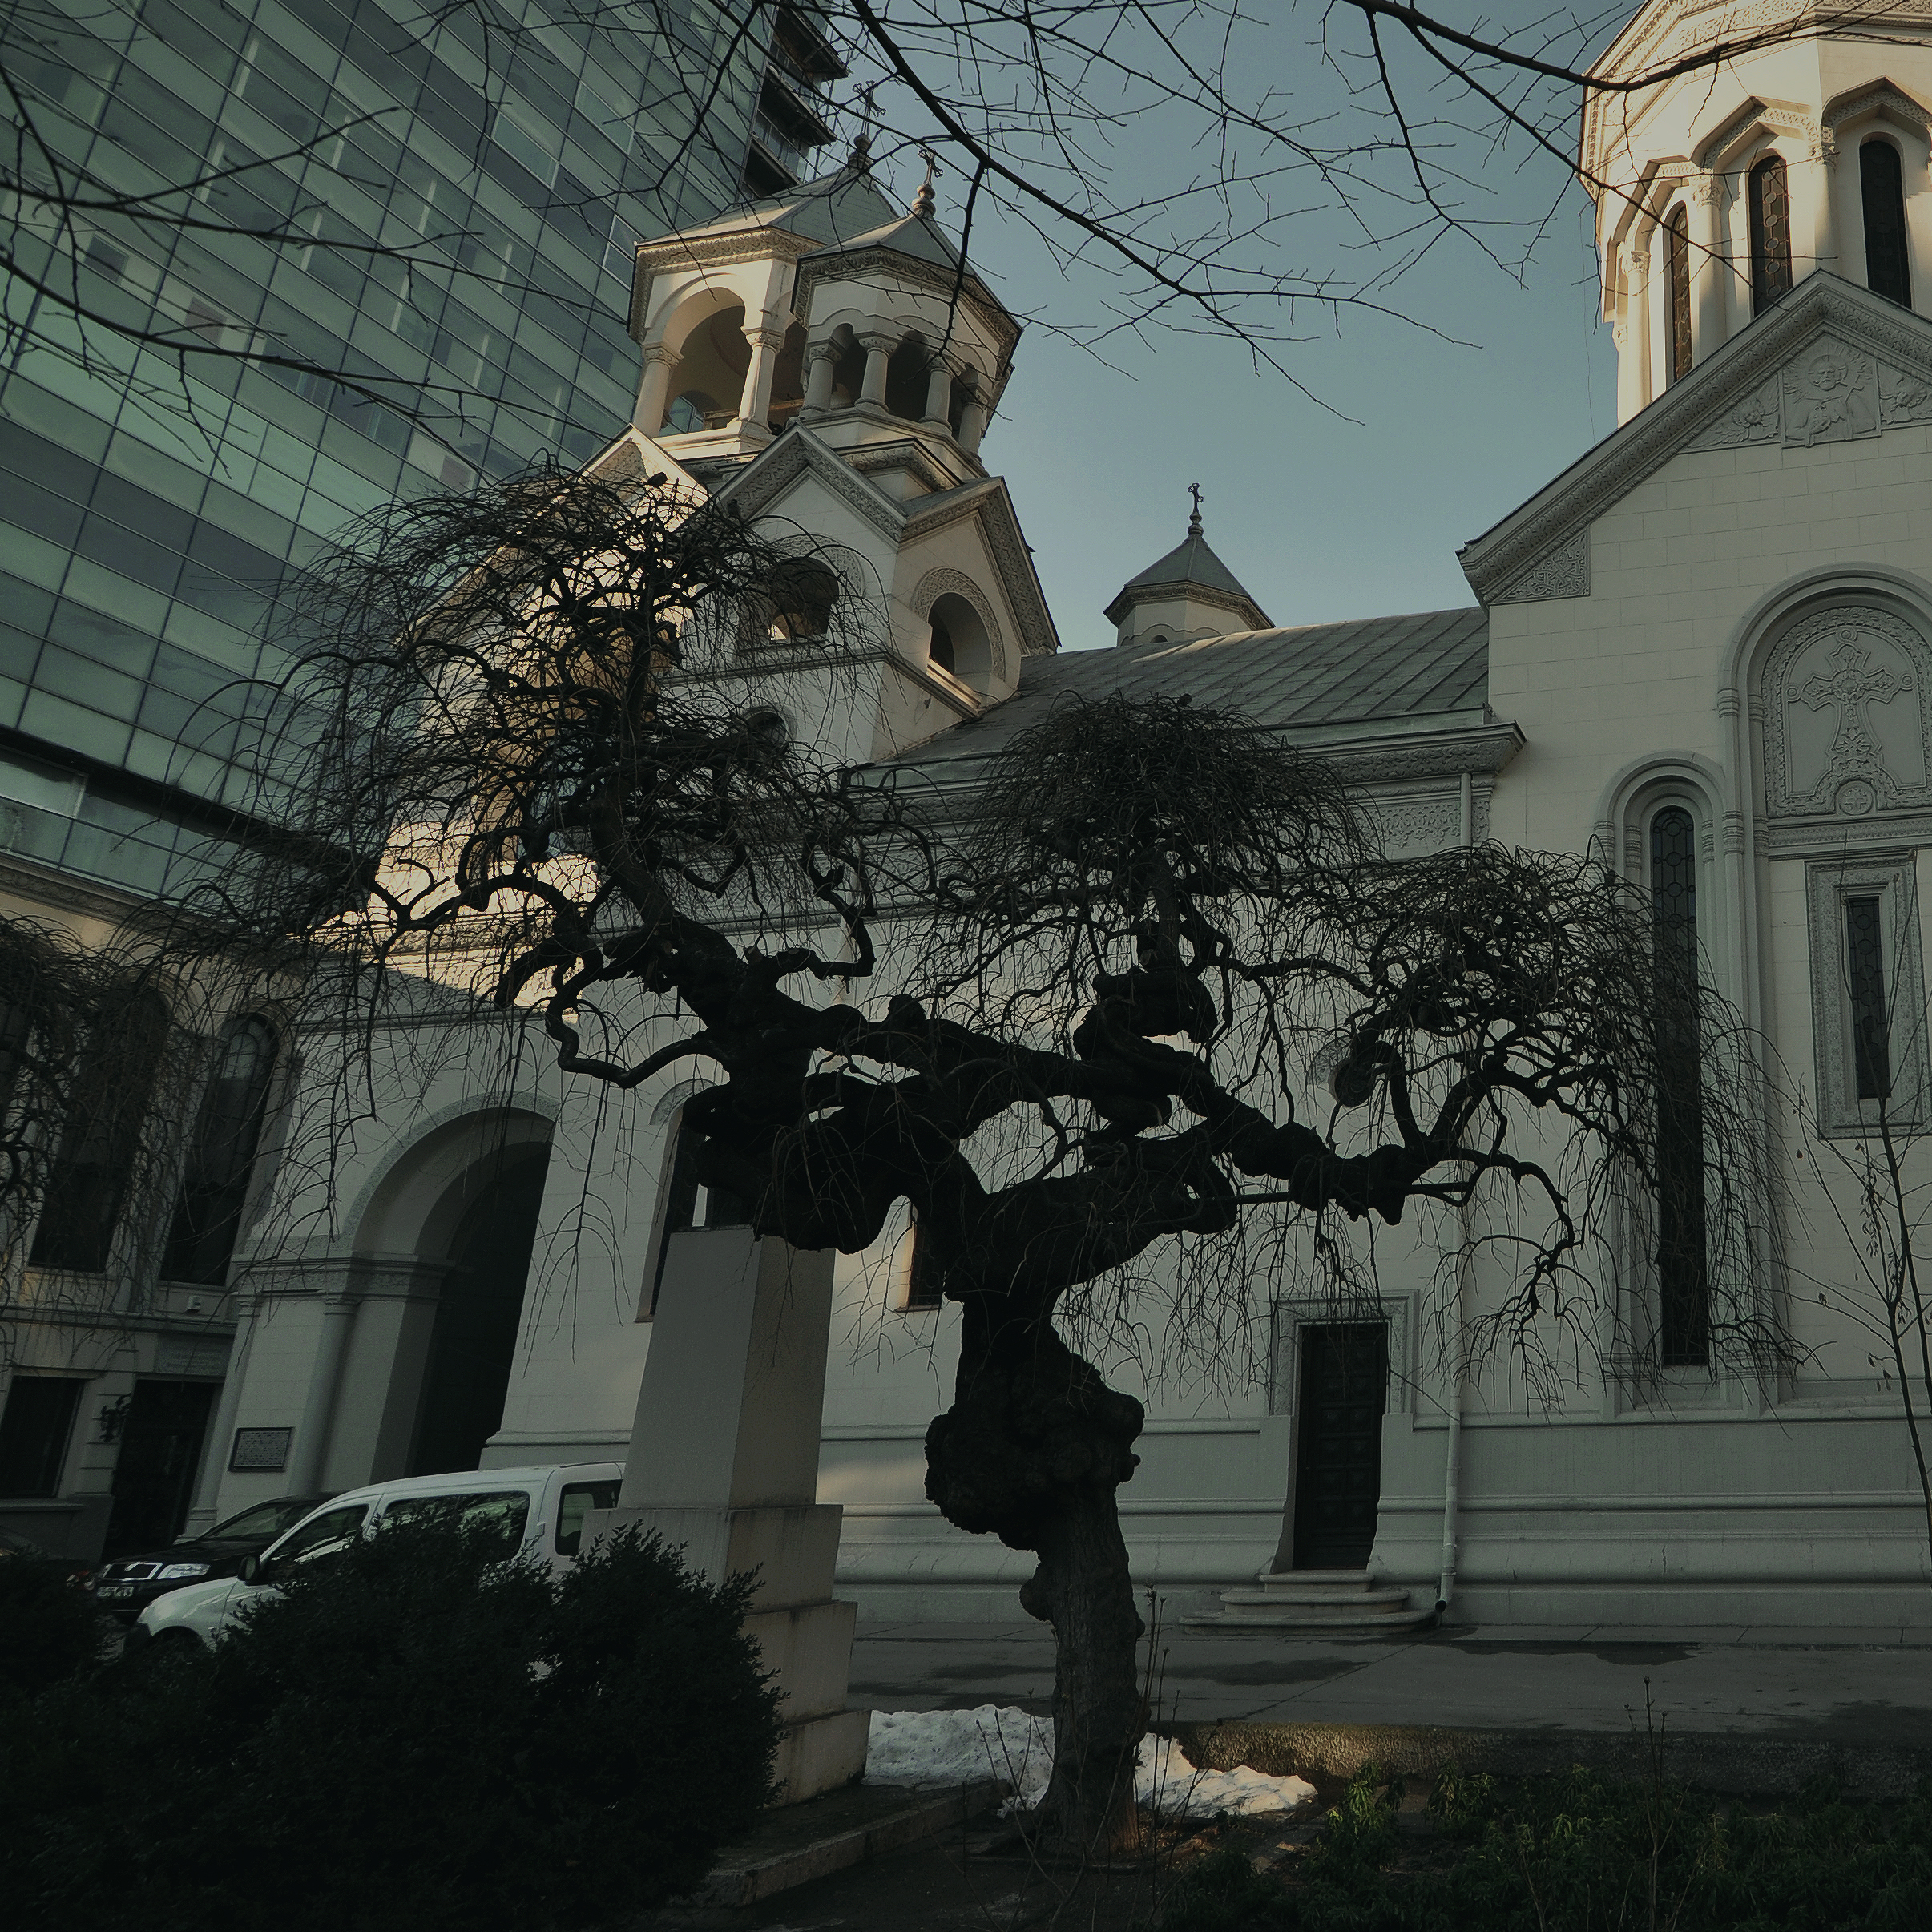
architecture, building, religion, church, christian, christmas, place of worship, sculpture, religious, nativity, art, churches, christianity, romana, orthodox, eastern, noel, xmas, romania, bucharest, screenshot, bor, biserica, arhitectura, orthodoxy, romanian, ortodoxa, ortodoxia, ortodoxie, ecclesiastical, bisericeasc, cladire, bucuresti, incarnation, armenian, apostolic, bisericaarmeneasca, lmibiimb18320, cre tinism, cre tin